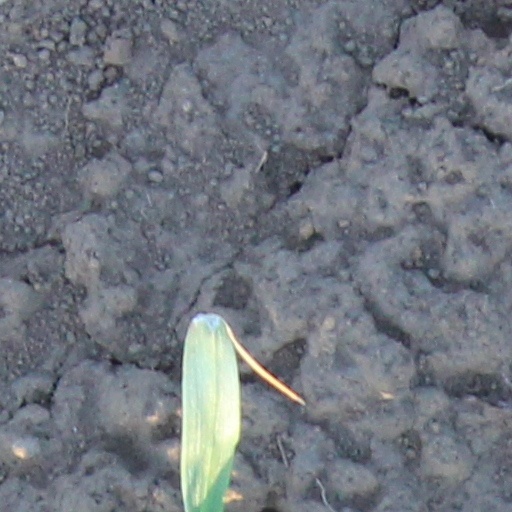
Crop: wheat